Sutton Hoo helmet

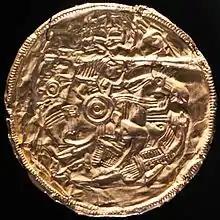
The Pliezhausen bracteate shows a scene nearly identical to design 2.

Design 1 pictures two men "in civilian or ceremonial dress" perhaps engaged in a spear or sword dance "associated with the cult of Odin, the war-god." Their outer hands each hold two spears, pointed towards their feet, while their crossed hands grip swords. The depiction suggests "intricate measures," "rhythm," and an "elasticity of . . . dance steps." Their trailing outer legs and curved hips imply movement towards each other, and they may be in the climax of the dance.